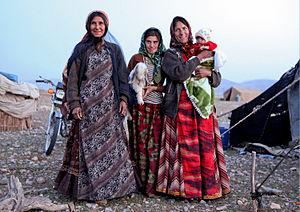
Les Kachkaïs constituent une grande confédération de populations parlant le kachkaï, une langue turque méridionale. Ils vivent principalement dans la province du Fars en Iran ainsi que dans le sud de la province d'Ispahan et dans le nord de la Province de Bushehr.